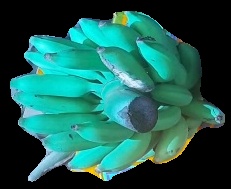
Variety: elakki-bale
Grade: grade2